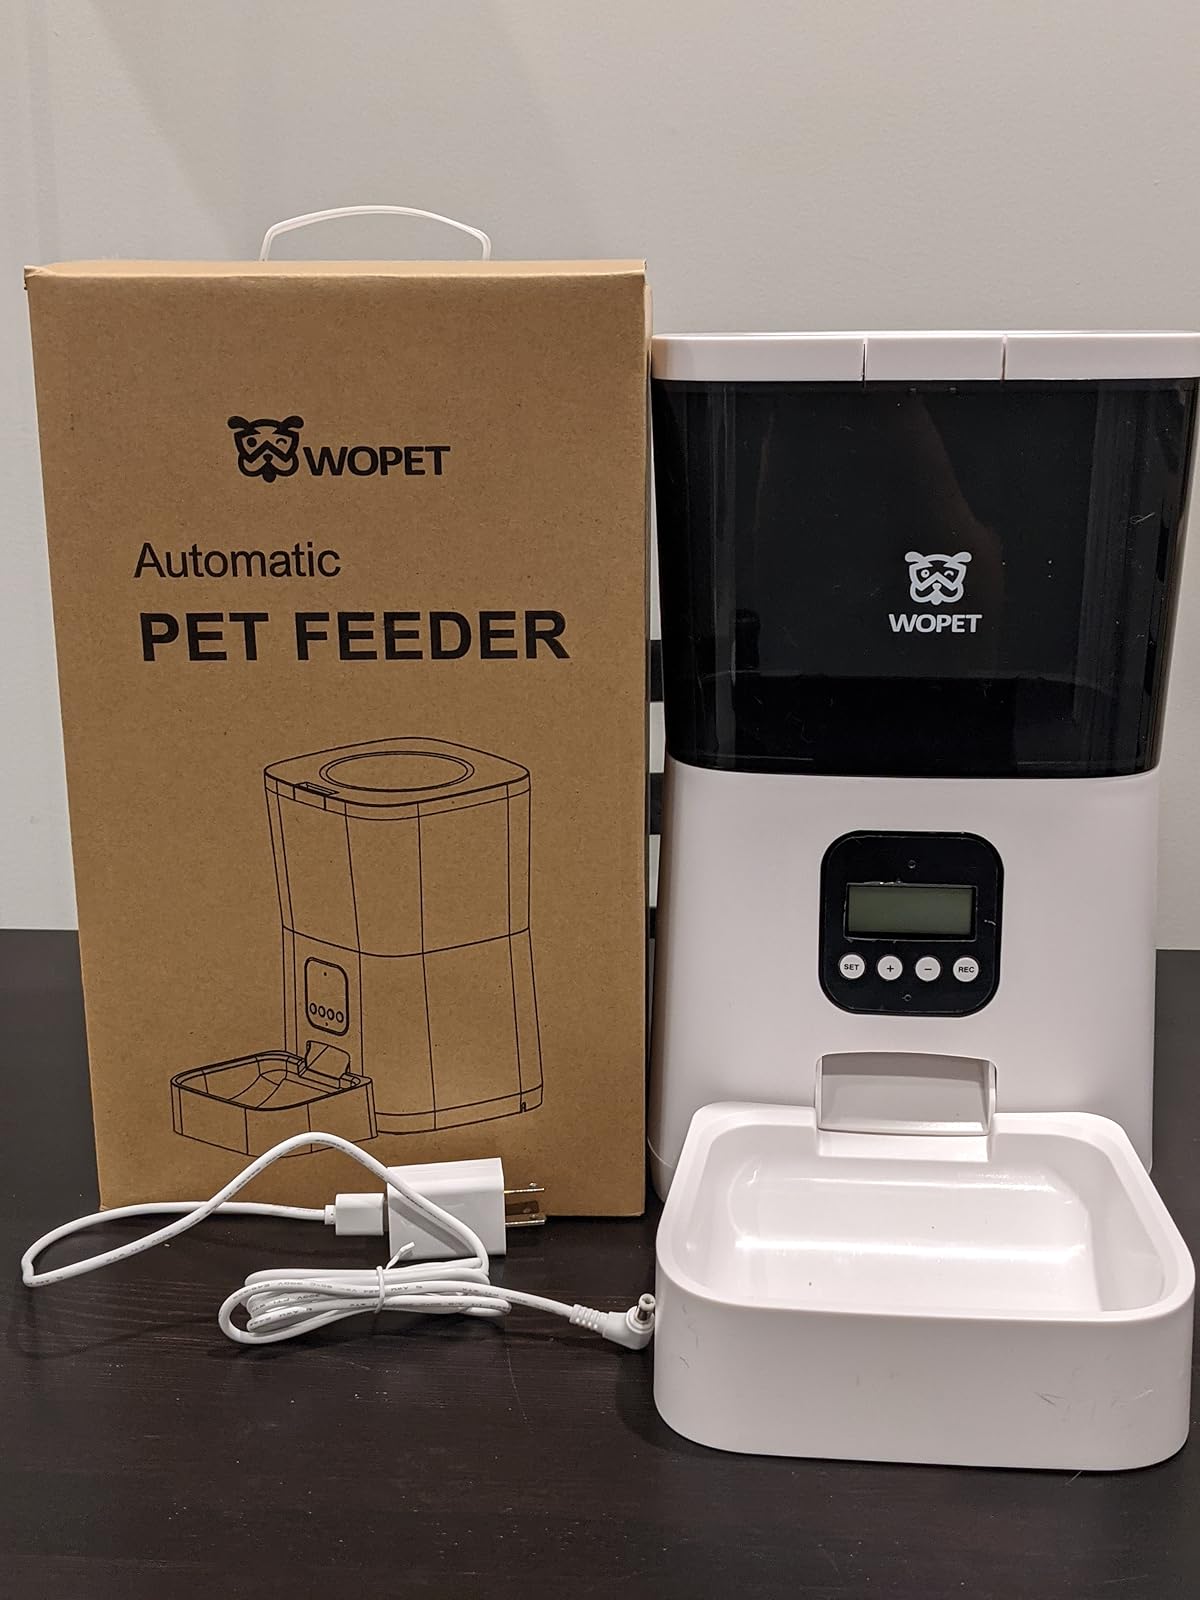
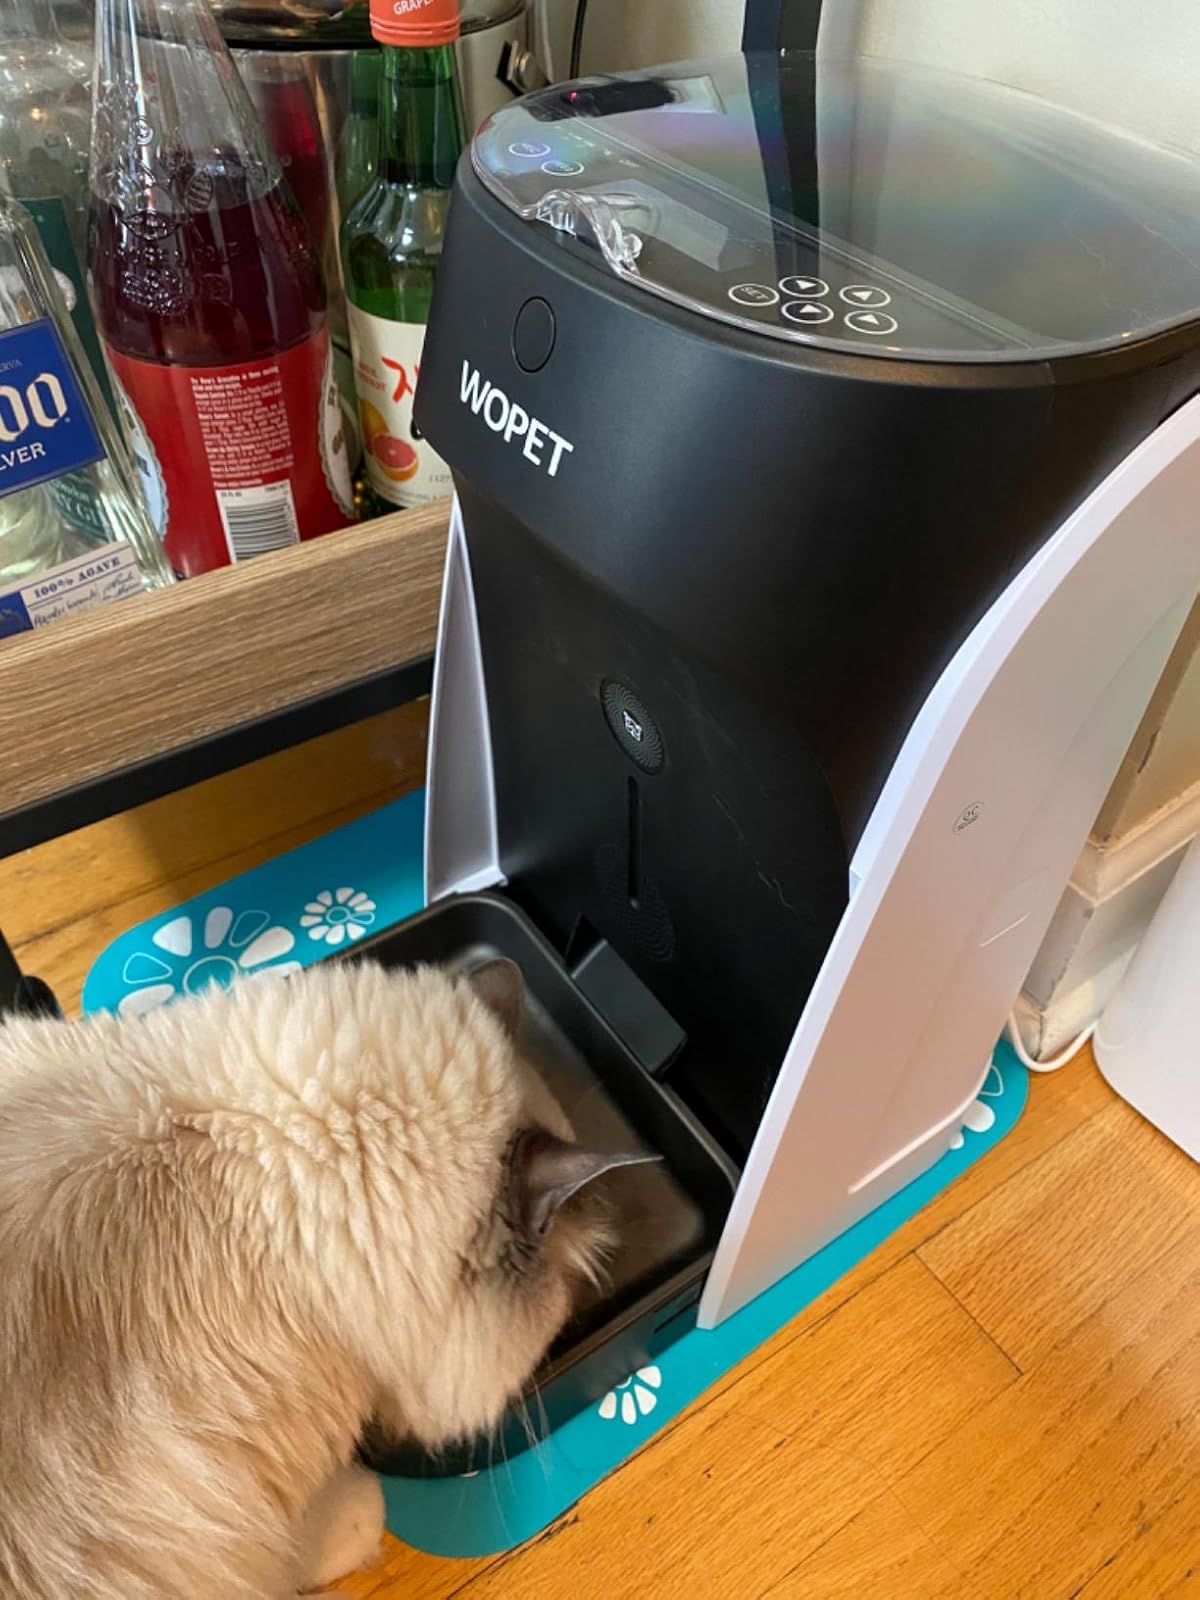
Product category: items_feeder
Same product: no